Bengt Bengtsson Oxenstierna

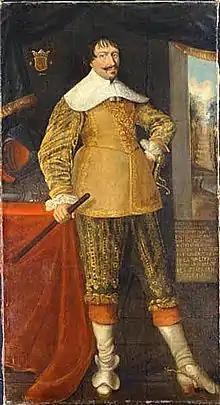
Bengt Bengtsson Oxenstierna

Bengt Bengtsson Oxenstierna af Eka och Lindö, Baron of Eka and Lindö (1591 at Frösvik near Rydbo – 1643 in Riga, Swedish Livonia), in non-contemporary sources sometimes referred to as Resare-Bengt "("Bengt the Traveller")", was a Swedish diplomat and noble, Swedish Privy Councillor, and Governor-General of Ingria and Livonia. He is mainly known for his extensive travels, as he was one of the few Swedish contemporaries who travelled to Persia, Palestine and Egypt.